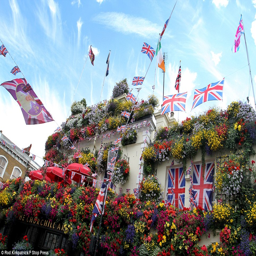
tourists have been flocking to take pictures of the pub which has gone all out to celebrate broadcast genre and event